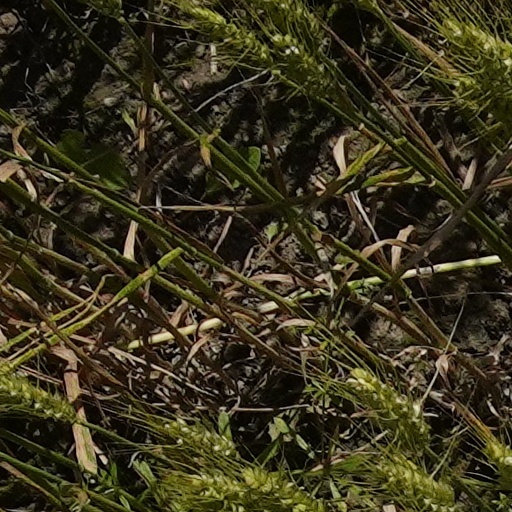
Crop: wheat